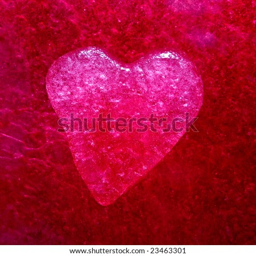
stock photo : an image of red heart on a purple background